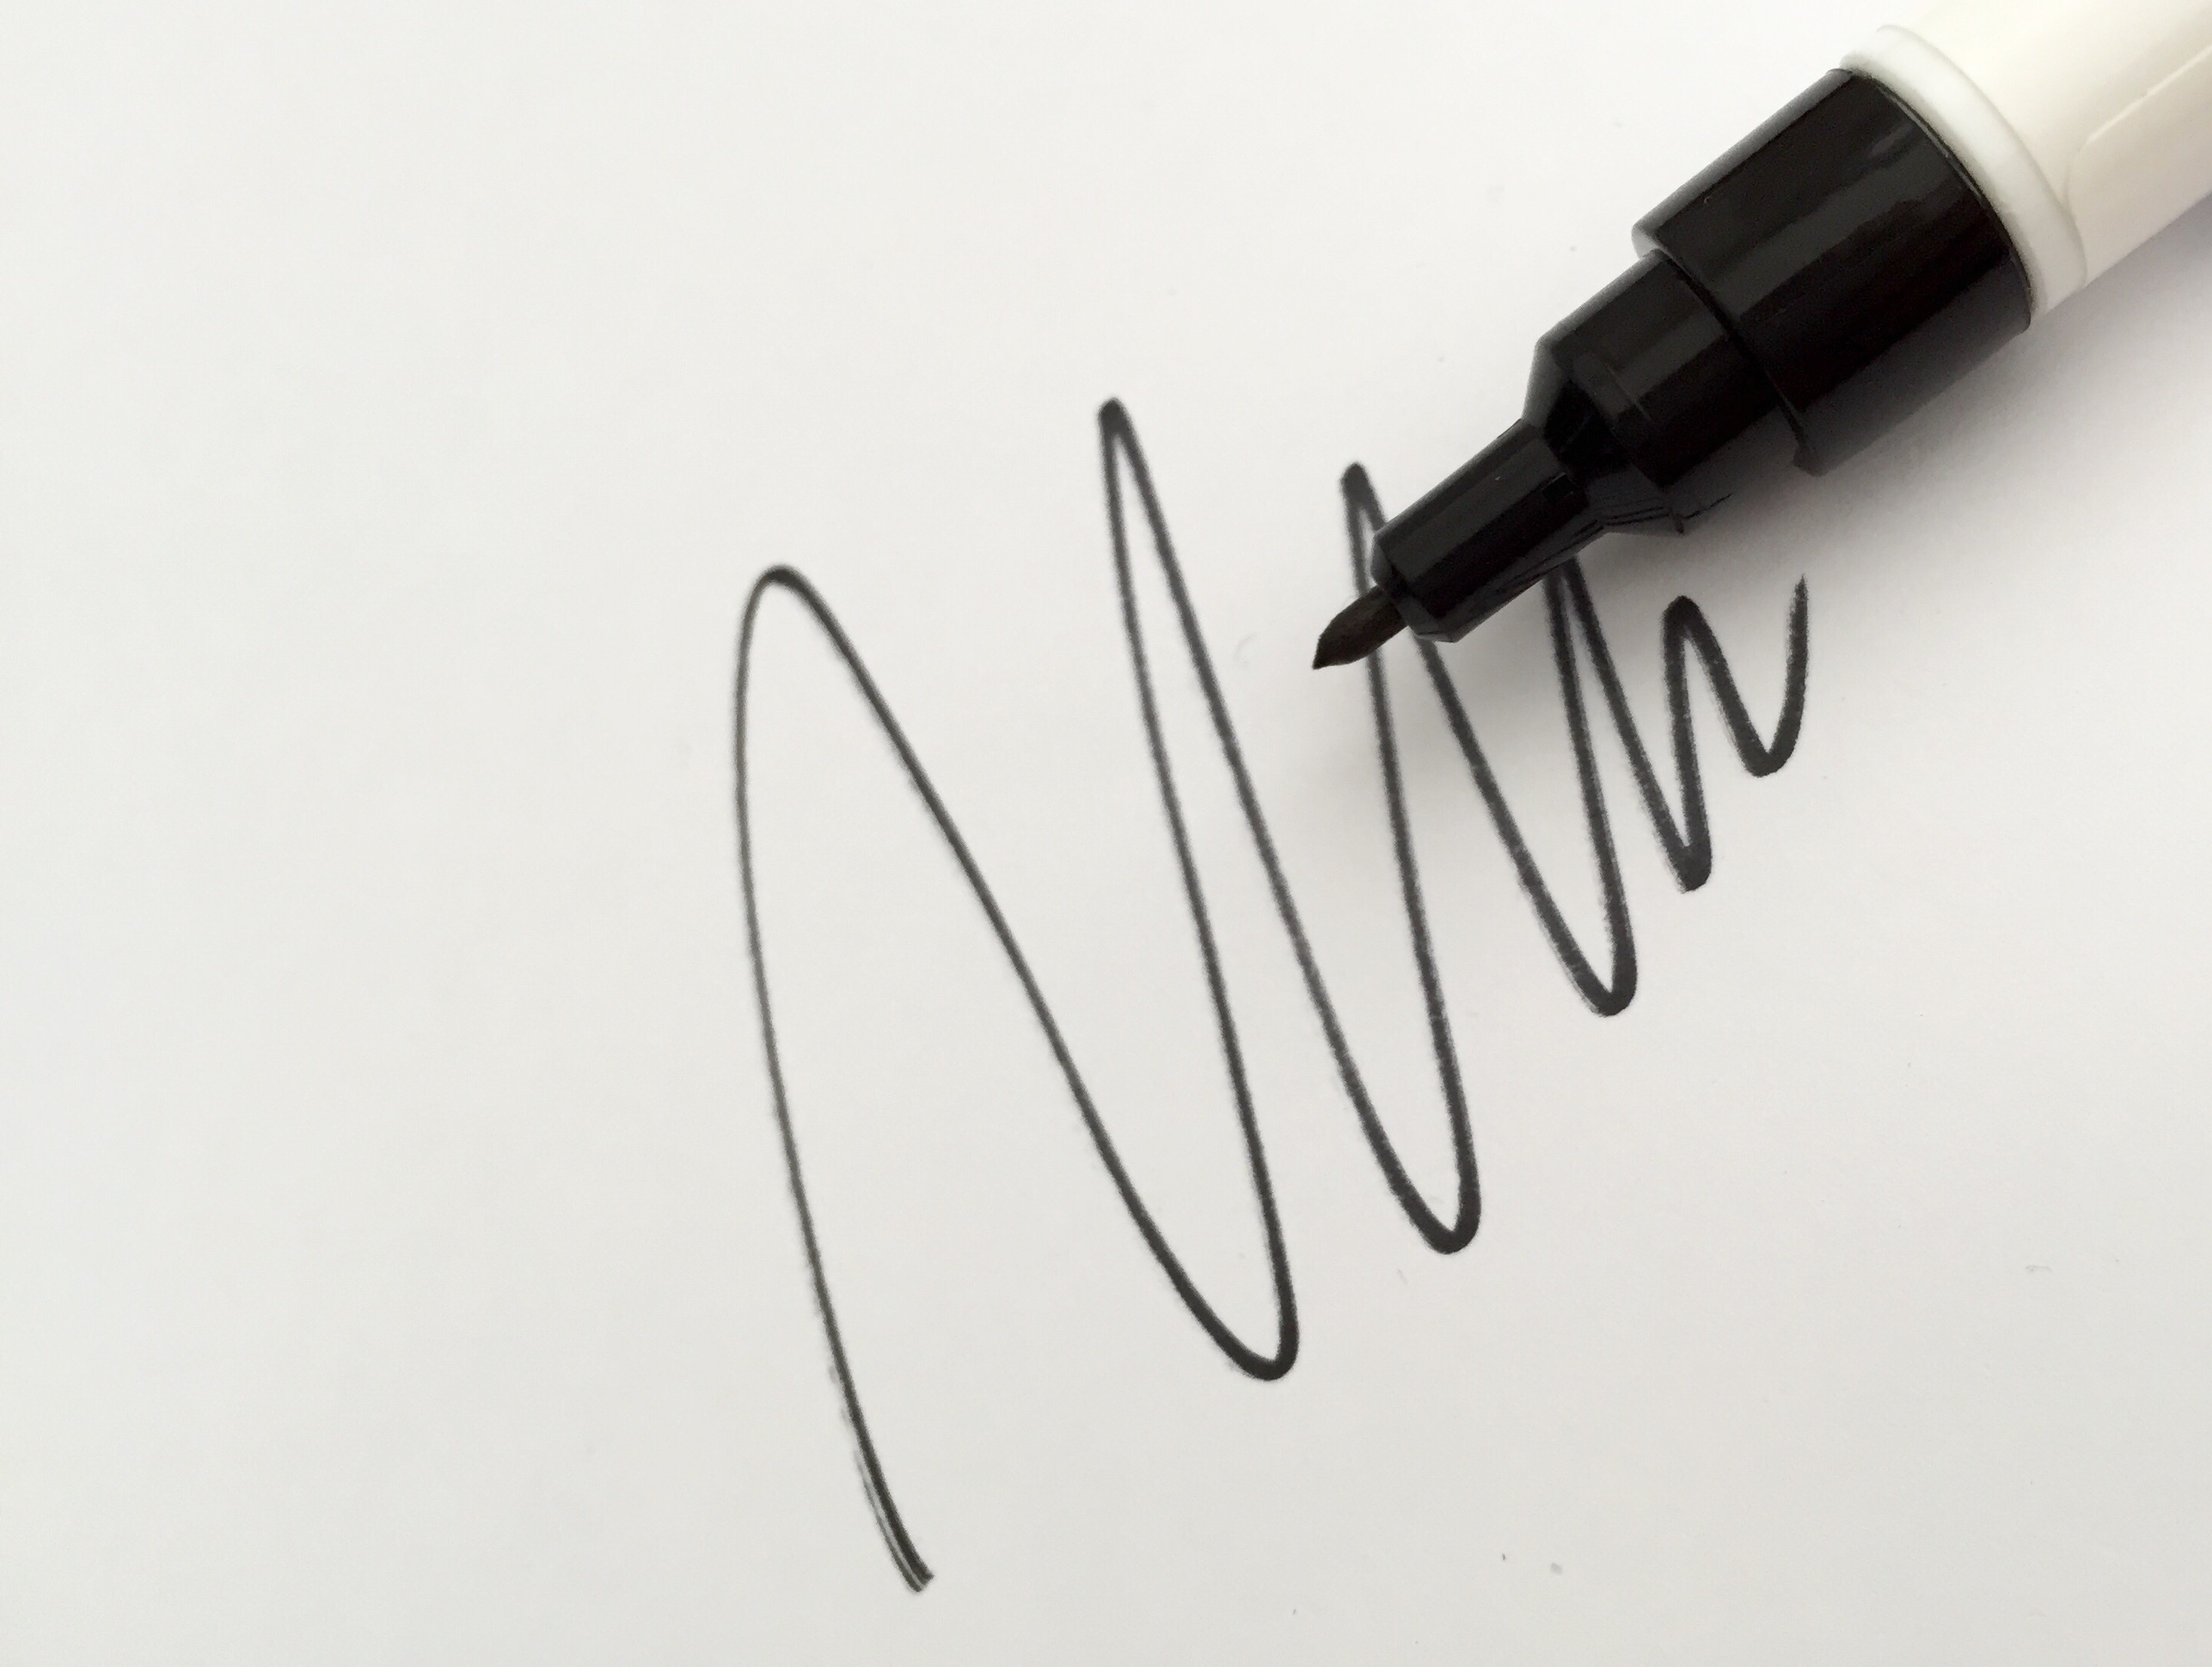
desk, writing, pen, line, color, office, material, sketch, drawing, stationery, organ, calligraphy, office supplies